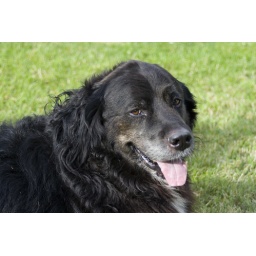
A black dog in the garden